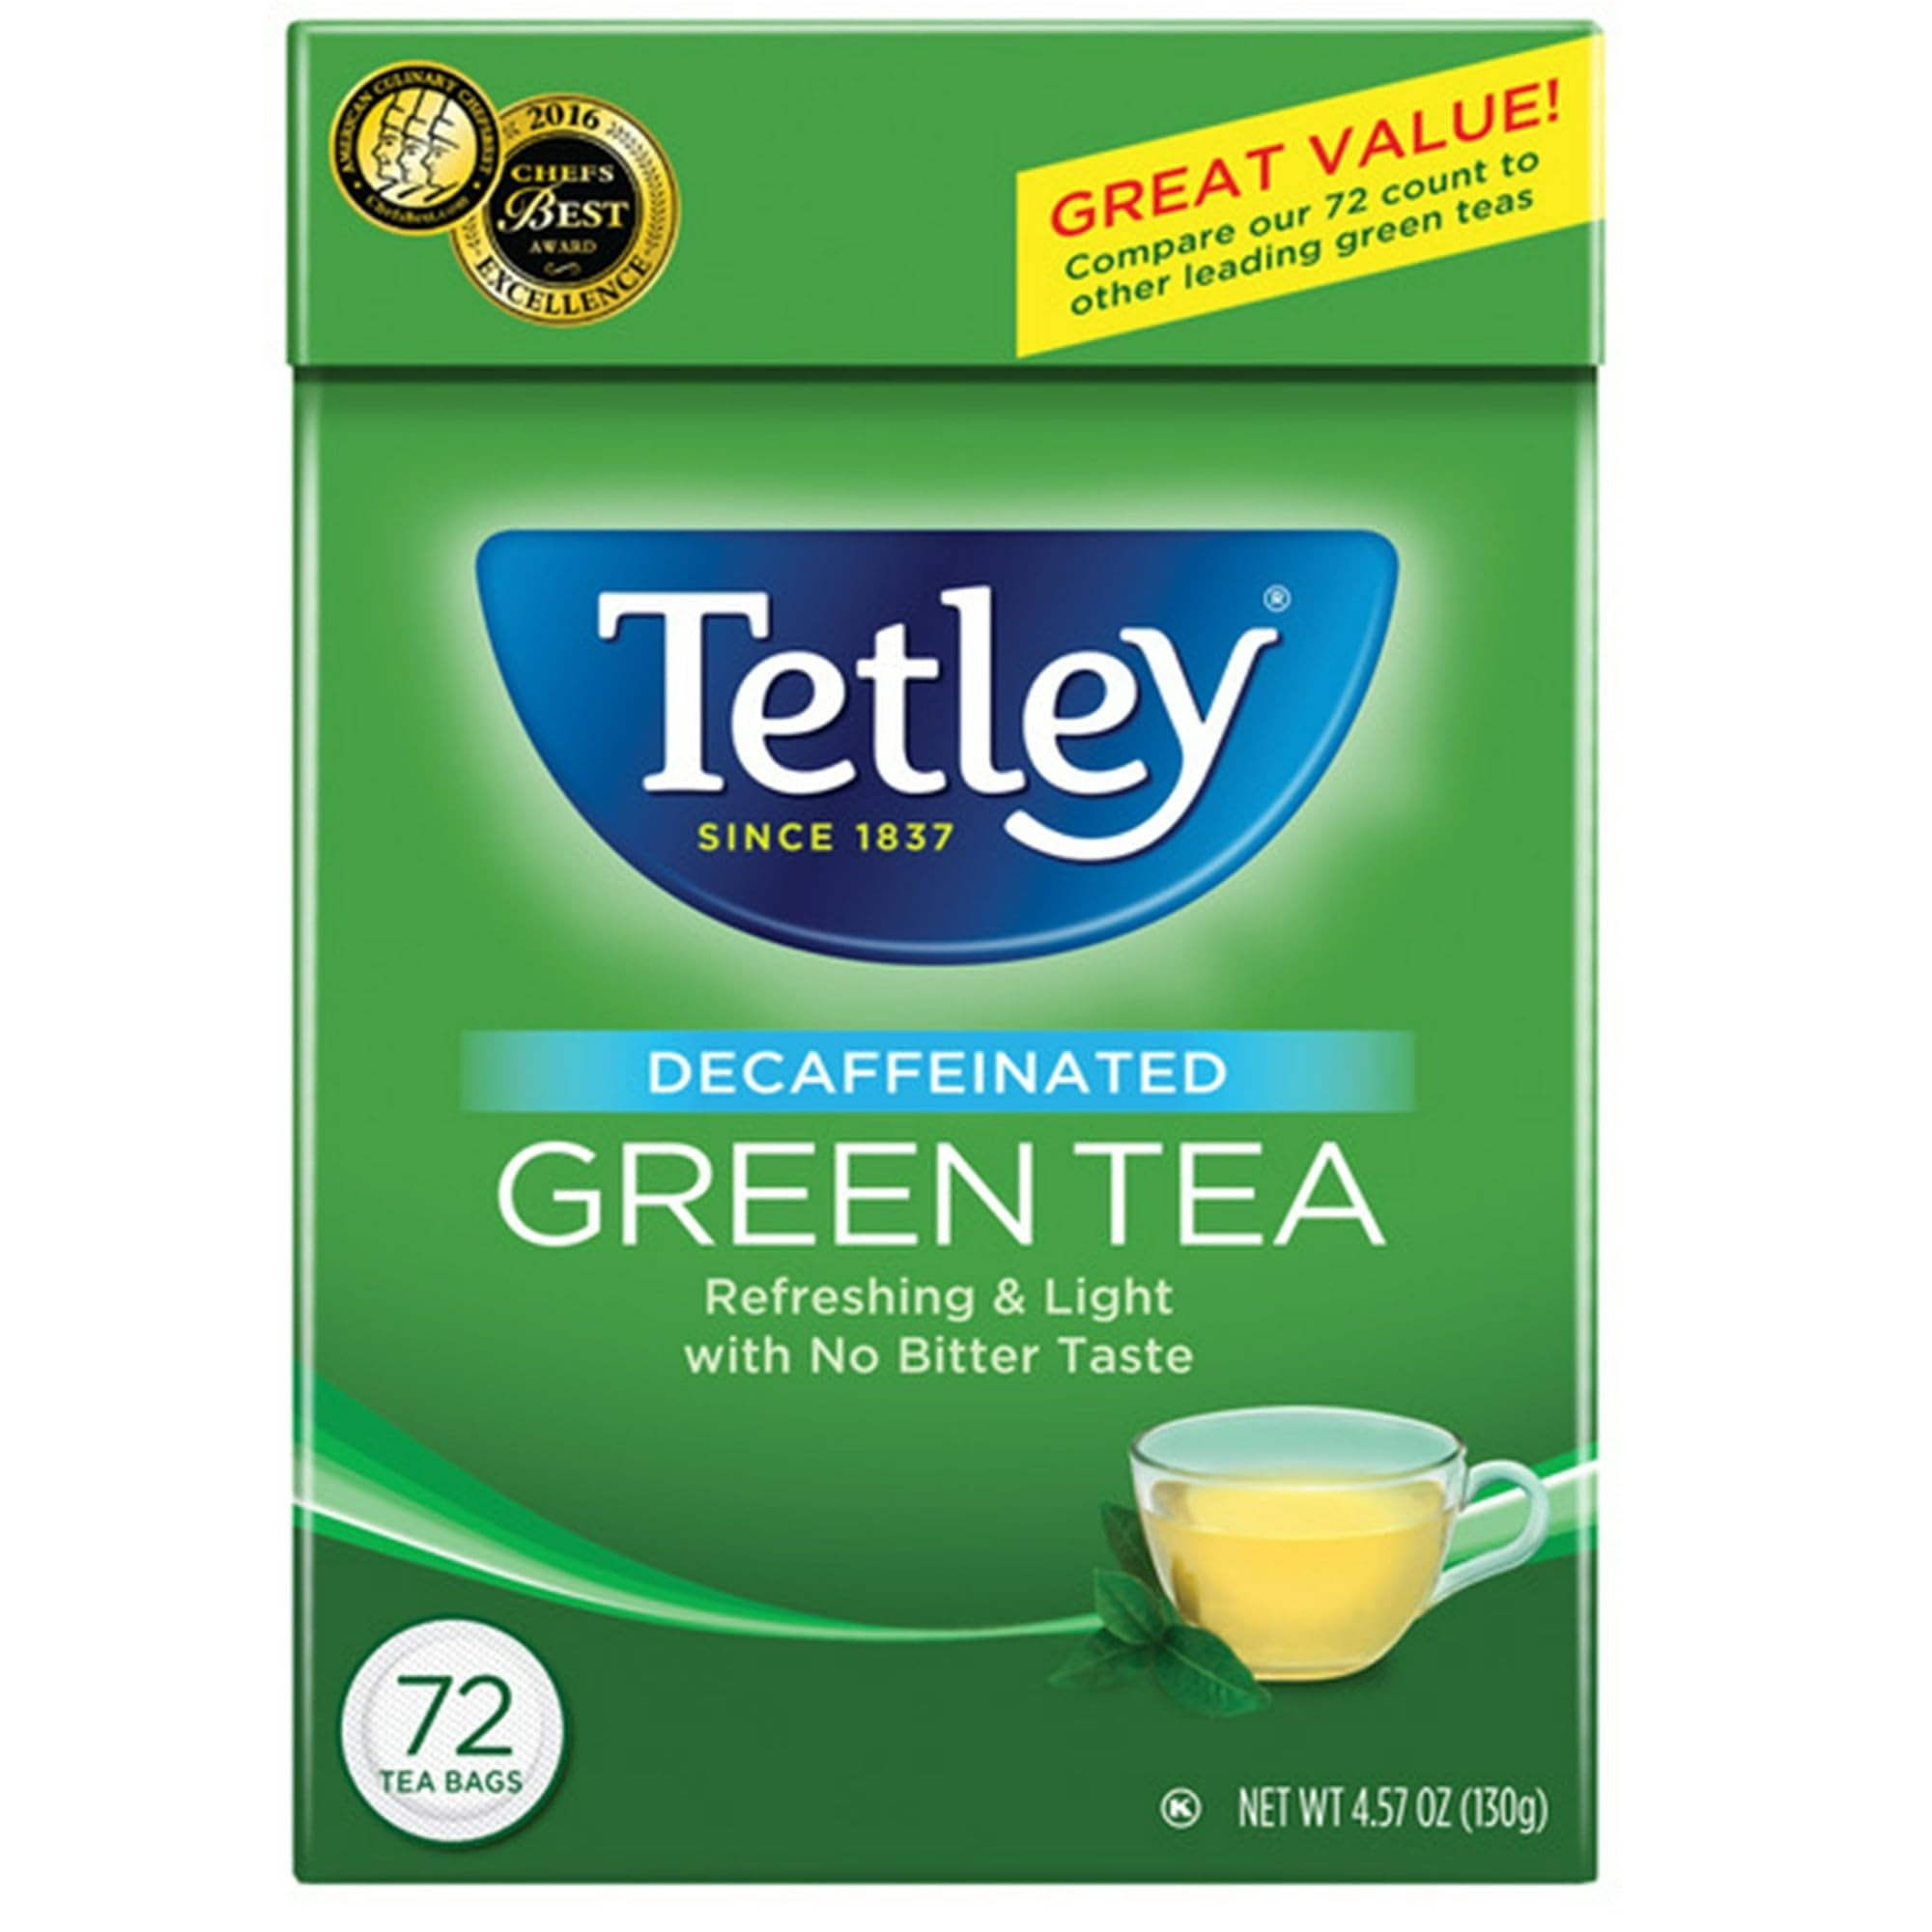
Item Name: Tetley Green Tea, Decaffeinated ‑ 72 bags, 4.57oz box (pack of 2)
Value: 144.0
Unit: Count

Price: 8.69